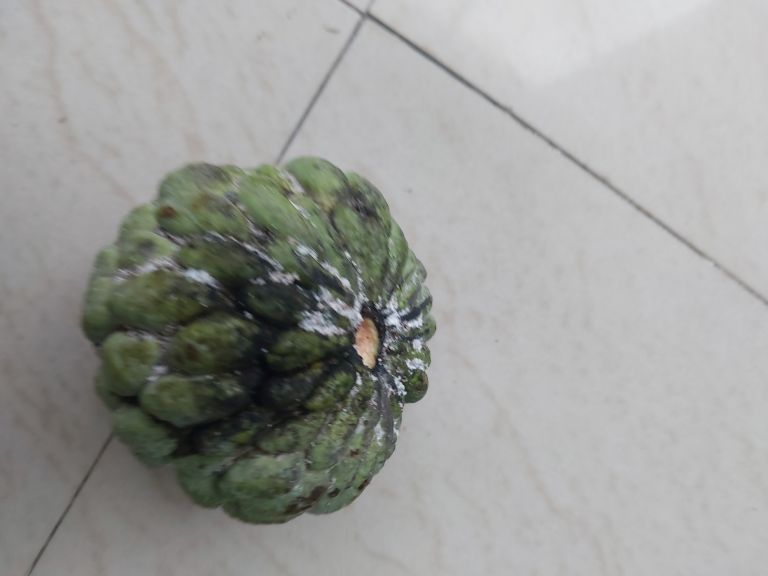
Disease label: Athracnose